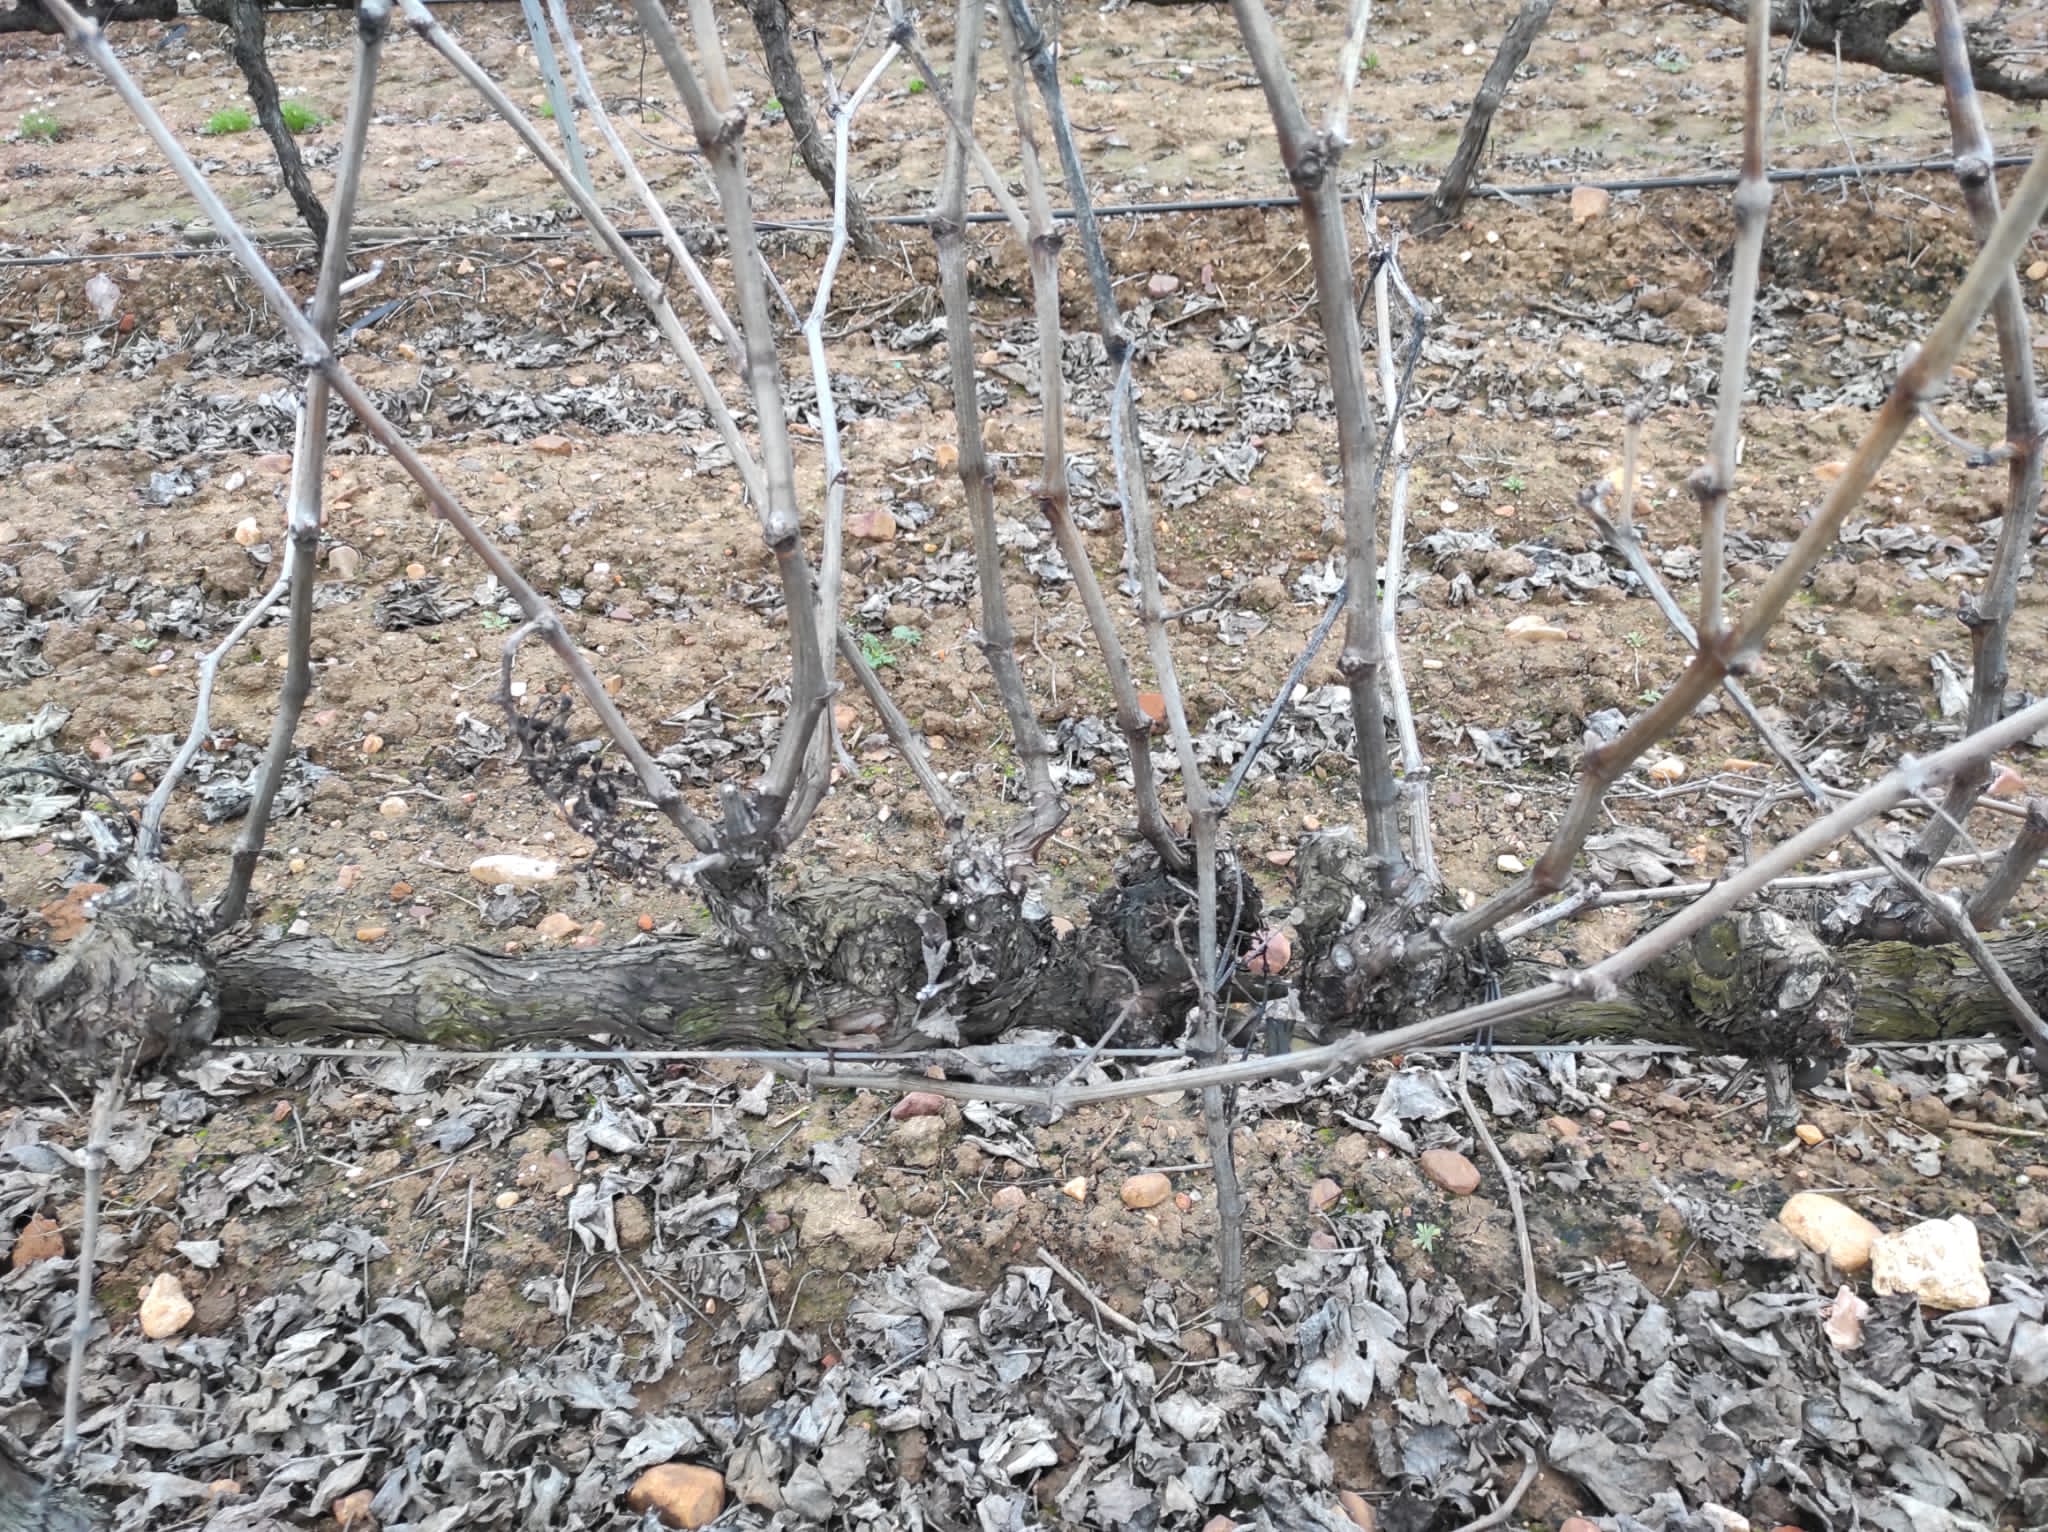
Unpruned shoots: 15
Pruned shoots: 0
Trunks: 2